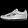
Label: Sneaker